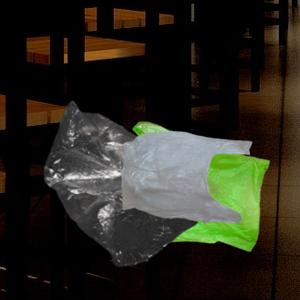
Label: plasticbags